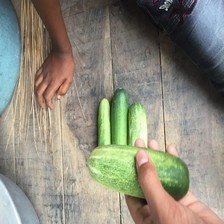
Label: cucumber